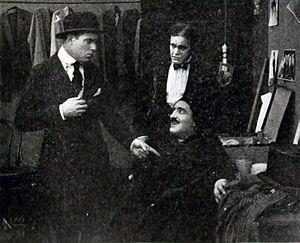
Raymond Griffith est un acteur, un scénariste et un producteur américain né le 23 janvier 1895 à Boston et mort le 25 novembre 1957 à Los Angeles.